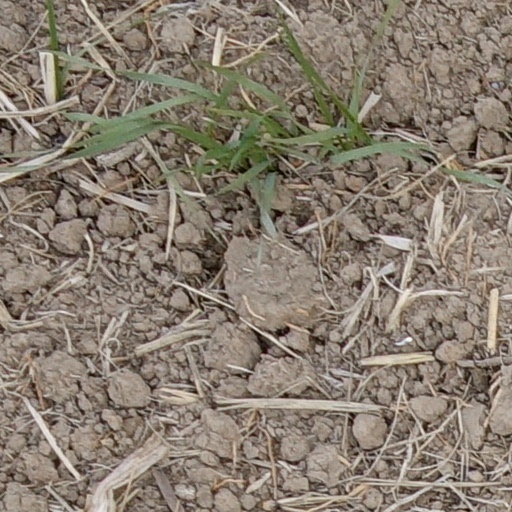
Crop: wheat